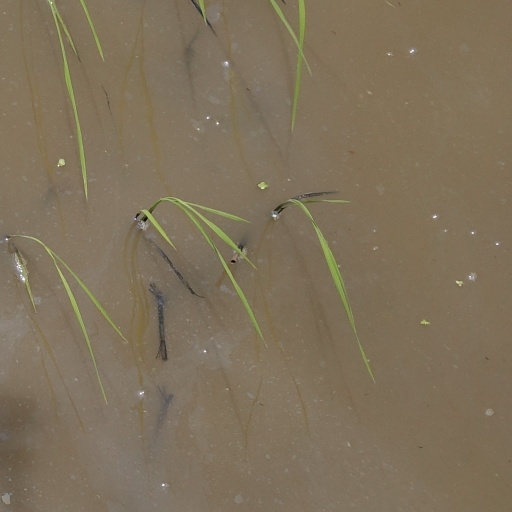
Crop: rice